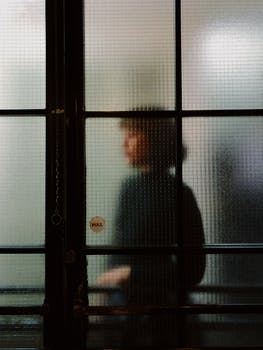
Label: No Watermark